Deyang

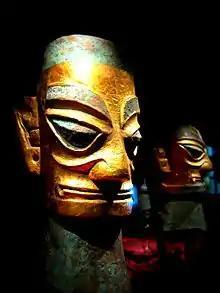
Bronze heads adorned with gold masks found at the Sanxingdui site

The ancient Shu civilization included present-day Deyang, which is home to the Sanxingdui relics.